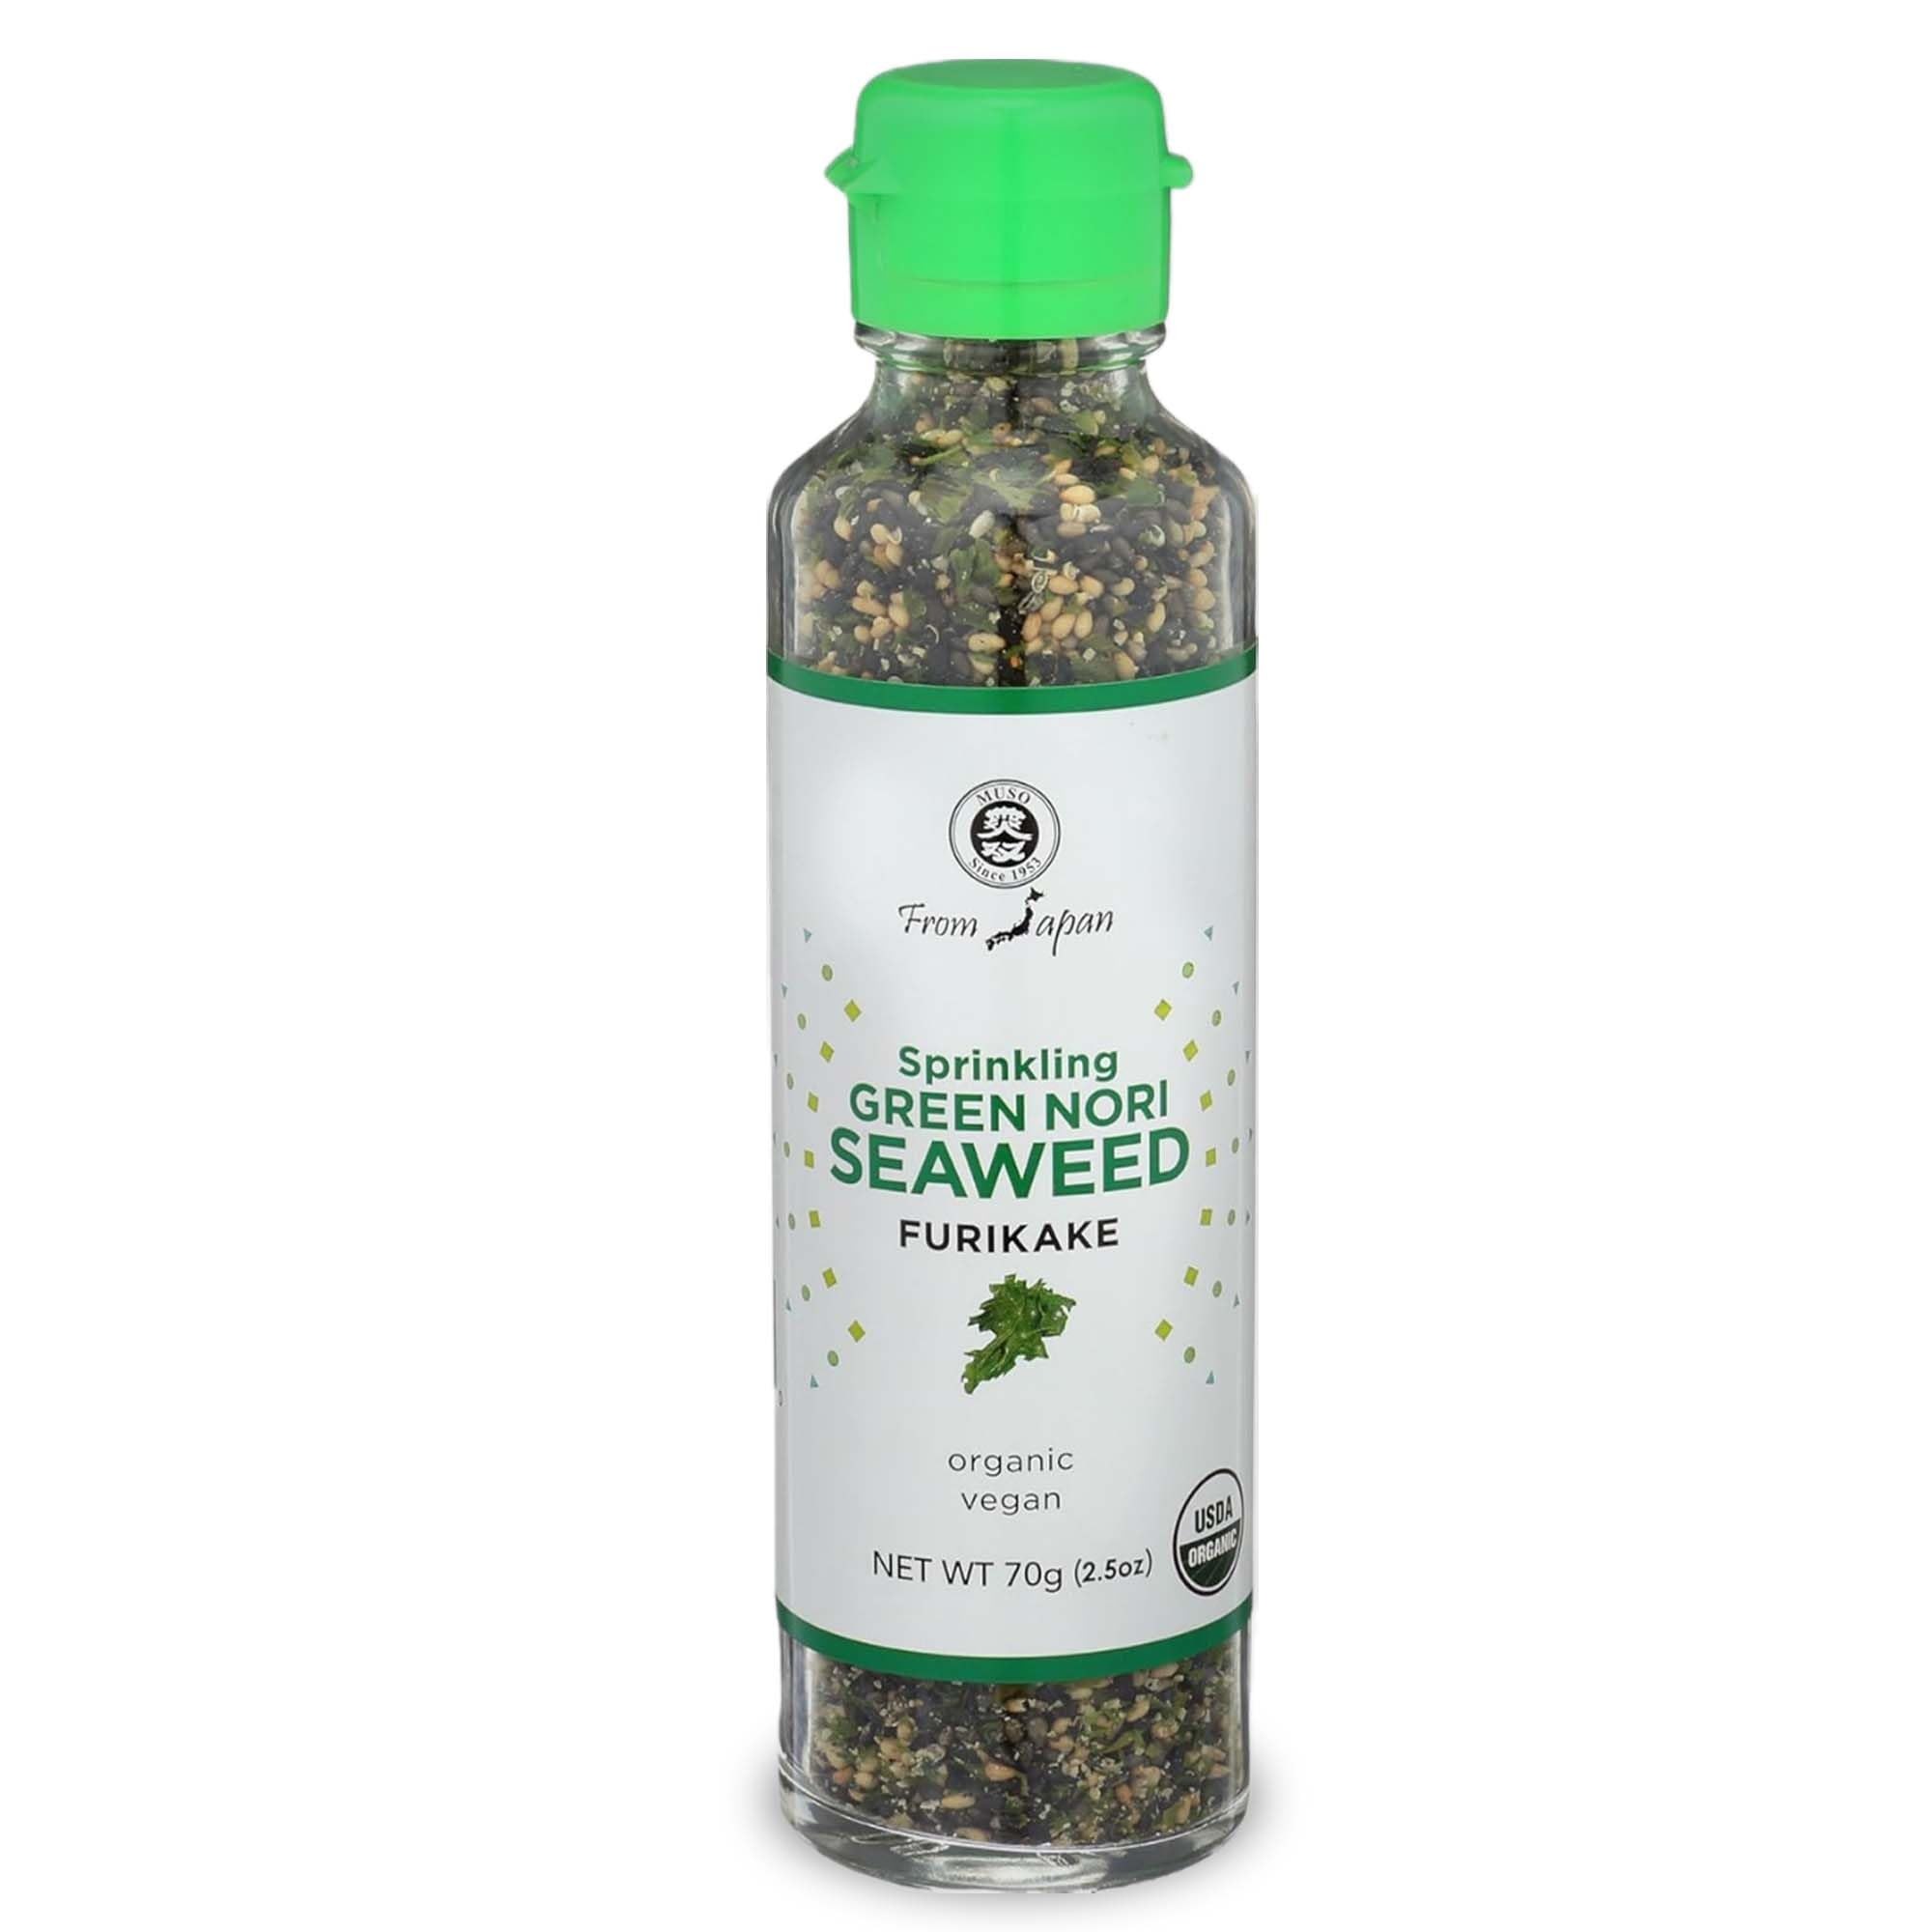
Item Name: Muso From Japan - Green Nori Seaweed Furikake, Vegan-Friendly, No Additives, USDA Organic Seasoning for Rice, Sushi, Salads - 2.5 oz Pack of 1
Bullet Point 1: Vegan-Friendly Seasoning: Enjoy genuine Japanese flavors with this vegan furikake, designed to elevate your meals without any meat-derived ingredients or byproducts. Great for enhancing any dish!
Bullet Point 2: No Additives or Unnatural Ingredients: Enjoy peace of mind with this furikake, made without unnatural additives or preservatives, providing a pure, natural way to elevate the flavor of your meals.
Bullet Point 3: USDA Certified Organic: Made from premium organic ingredients, this furikake is USDA certified, ensuring a pure, top-notch seasoning option that aligns with health-conscious and organic lifestyles.
Bullet Point 4: Eco-Friendly Packaging: Packaged sustainably, this 2.5 oz furikake not only supports your culinary adventures but also aligns with eco-conscious values, making it a responsible choice for your pantry.
Bullet Point 5: Versatile Flavor Enhancer: Ideal for rice, sushi, salads, and more, this furikake adds a delicious umami flavor that enhances various dishes, making it a valuable staple in any kitchen.
Value: 2.5
Unit: Ounce

Price: 42